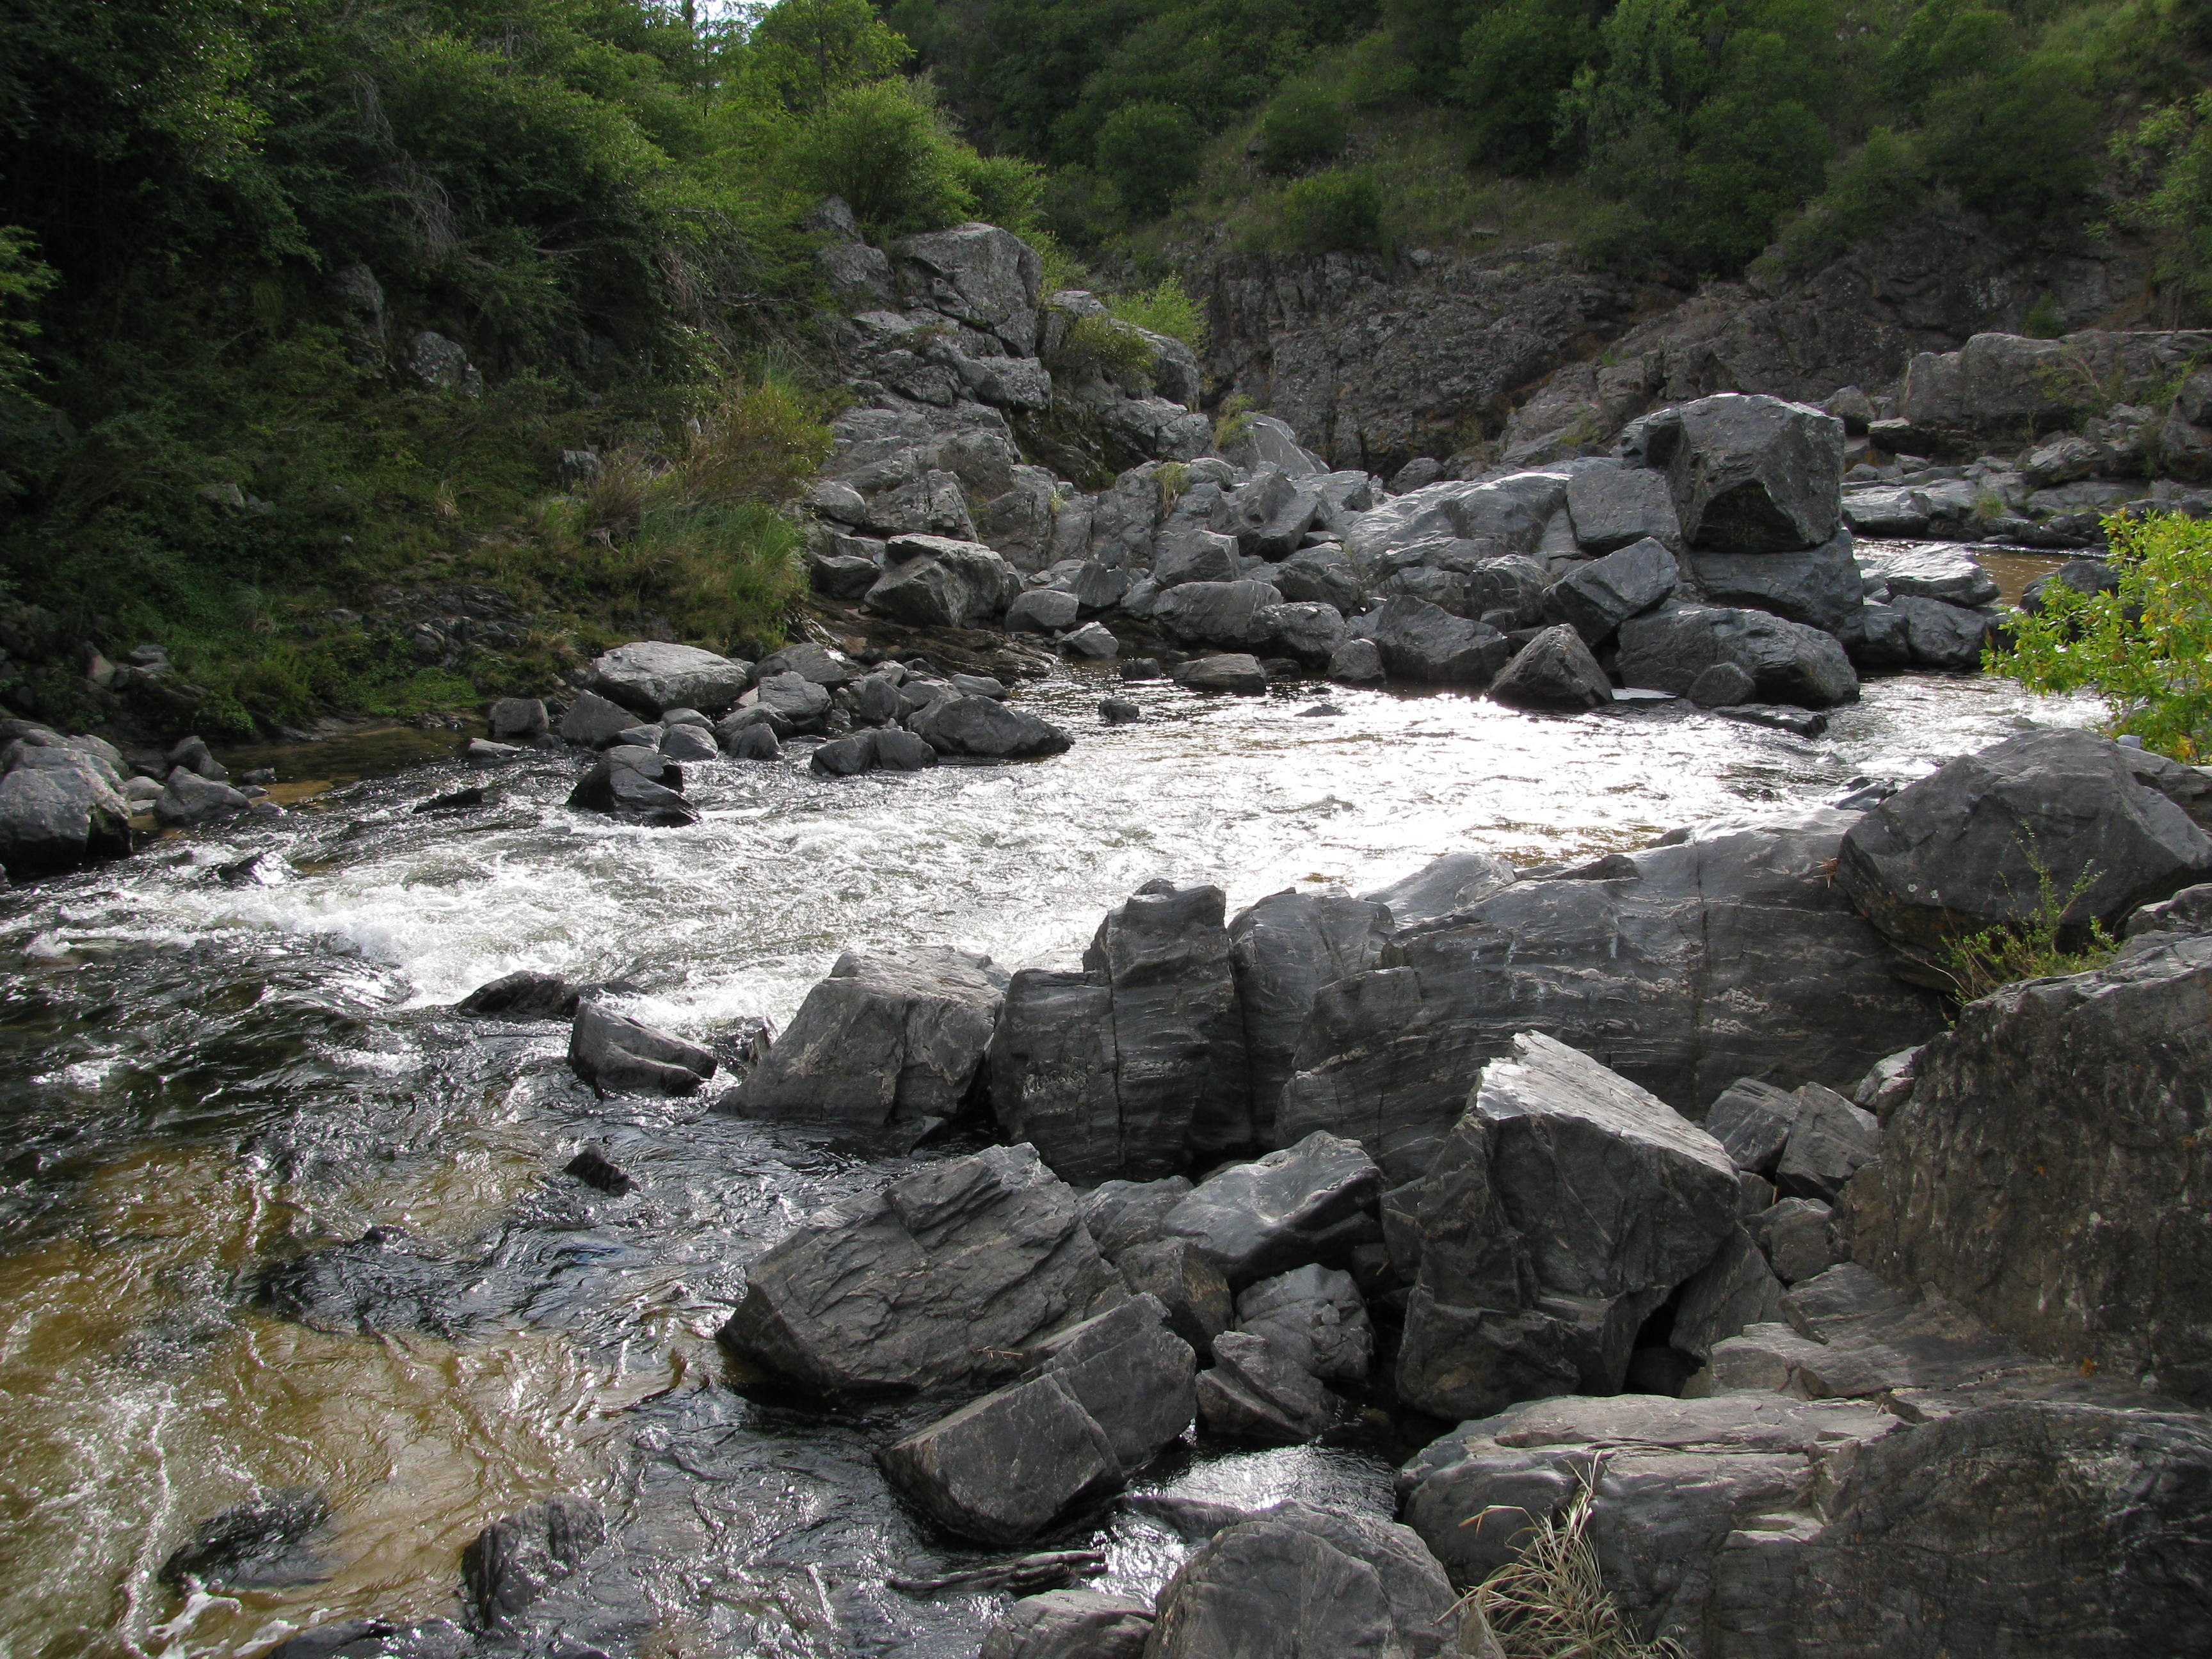
landscape, coast, water, nature, rock, wilderness, mountain, trail, river, valley, stream, green, rapid, material, ridge, body of water, rocks, stones, geology, vegetation, boulder, water feature, wadi, bedrock, stream bed, landform, geological phenomenon, river between mountains